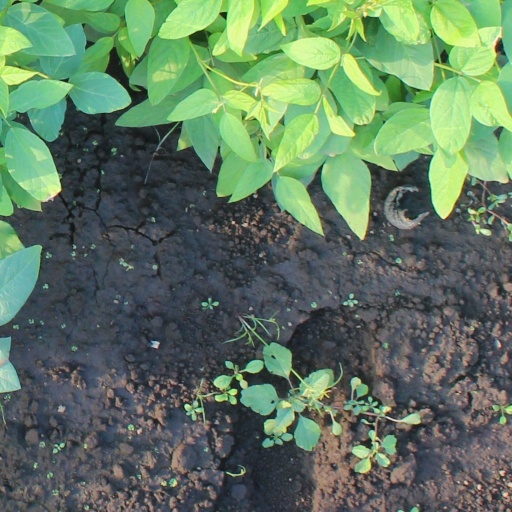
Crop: soybean